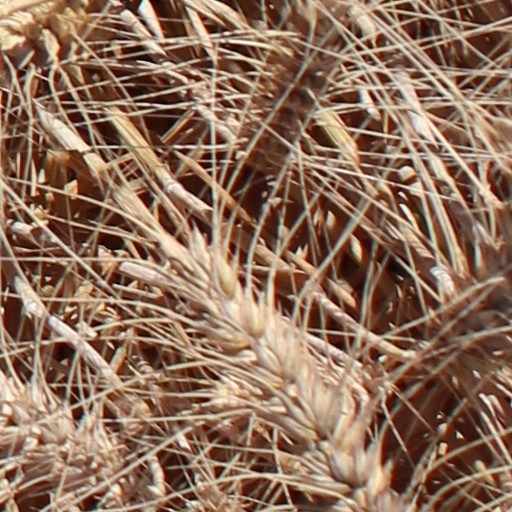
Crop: wheat